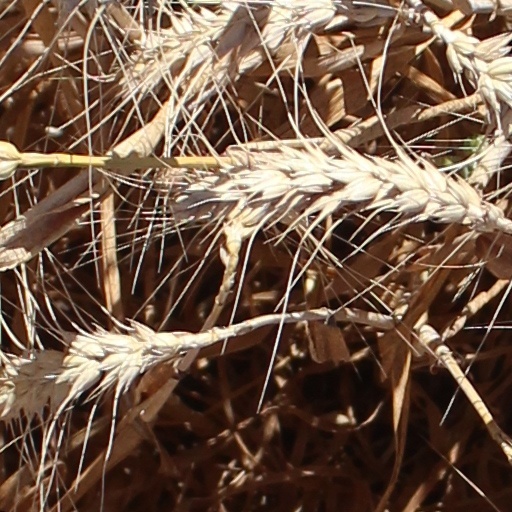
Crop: wheat